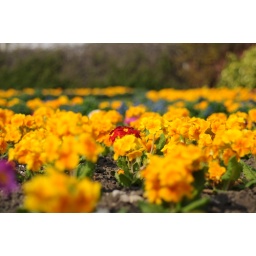
This bed was yellow with purple borders, except for one plant in the middle.